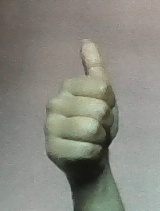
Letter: aleff